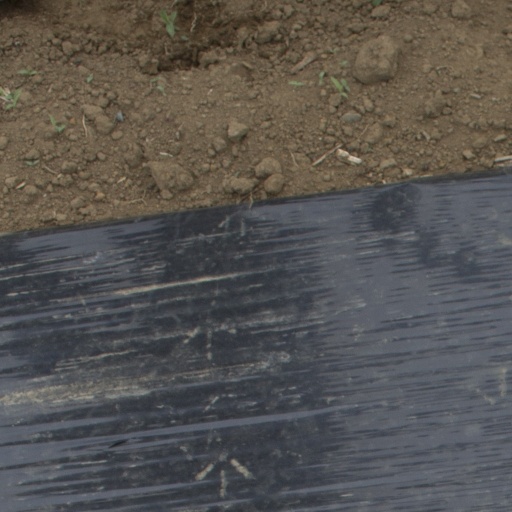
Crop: Jerusalem artichoke